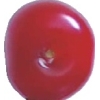
Label: cherry_sour